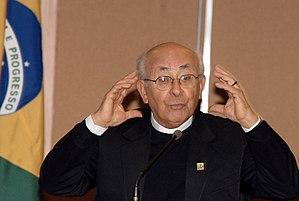
L'anneau de tucum est un anneau noir fait en bois de tucum, un palmier d'Amazonie. Au Brésil, il est utilisé par beaucoup de fidèles, en particulier catholiques, comme signe de l'engagement de l'Église pour les pauvres.
Tomás Balduino, O.P., né le 31 décembre 1922 à Posse, Goiás, et mort le 2 mai 2014 à Goiânia, est un théologien de la libération et évêque catholique brésilien, évêque émérite du diocèse de Goiás depuis décembre 1998.